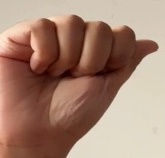
ASL sign: A